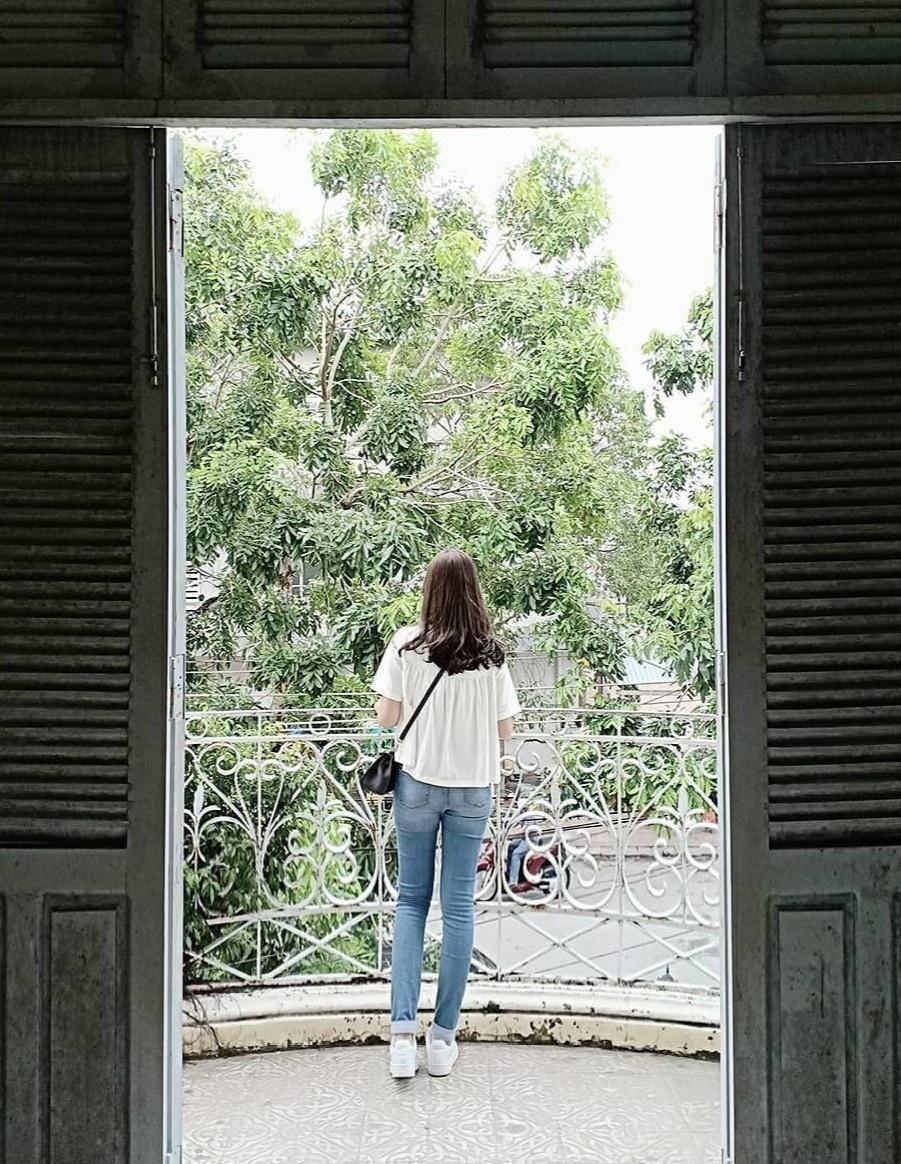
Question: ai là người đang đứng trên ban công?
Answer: cô gái mặc quần jean là người đang đứng trên ban công